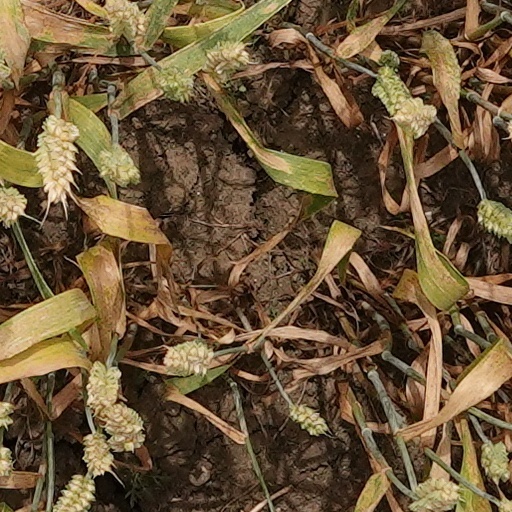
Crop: wheat